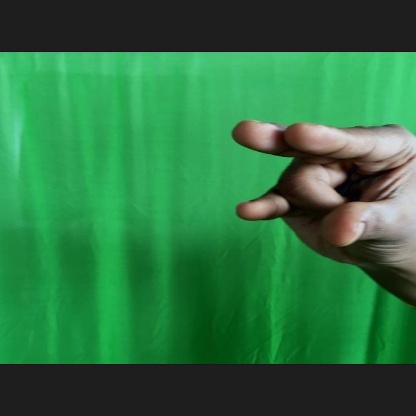
Mudra: Kangulam